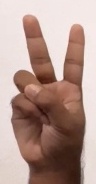
ASL sign: V